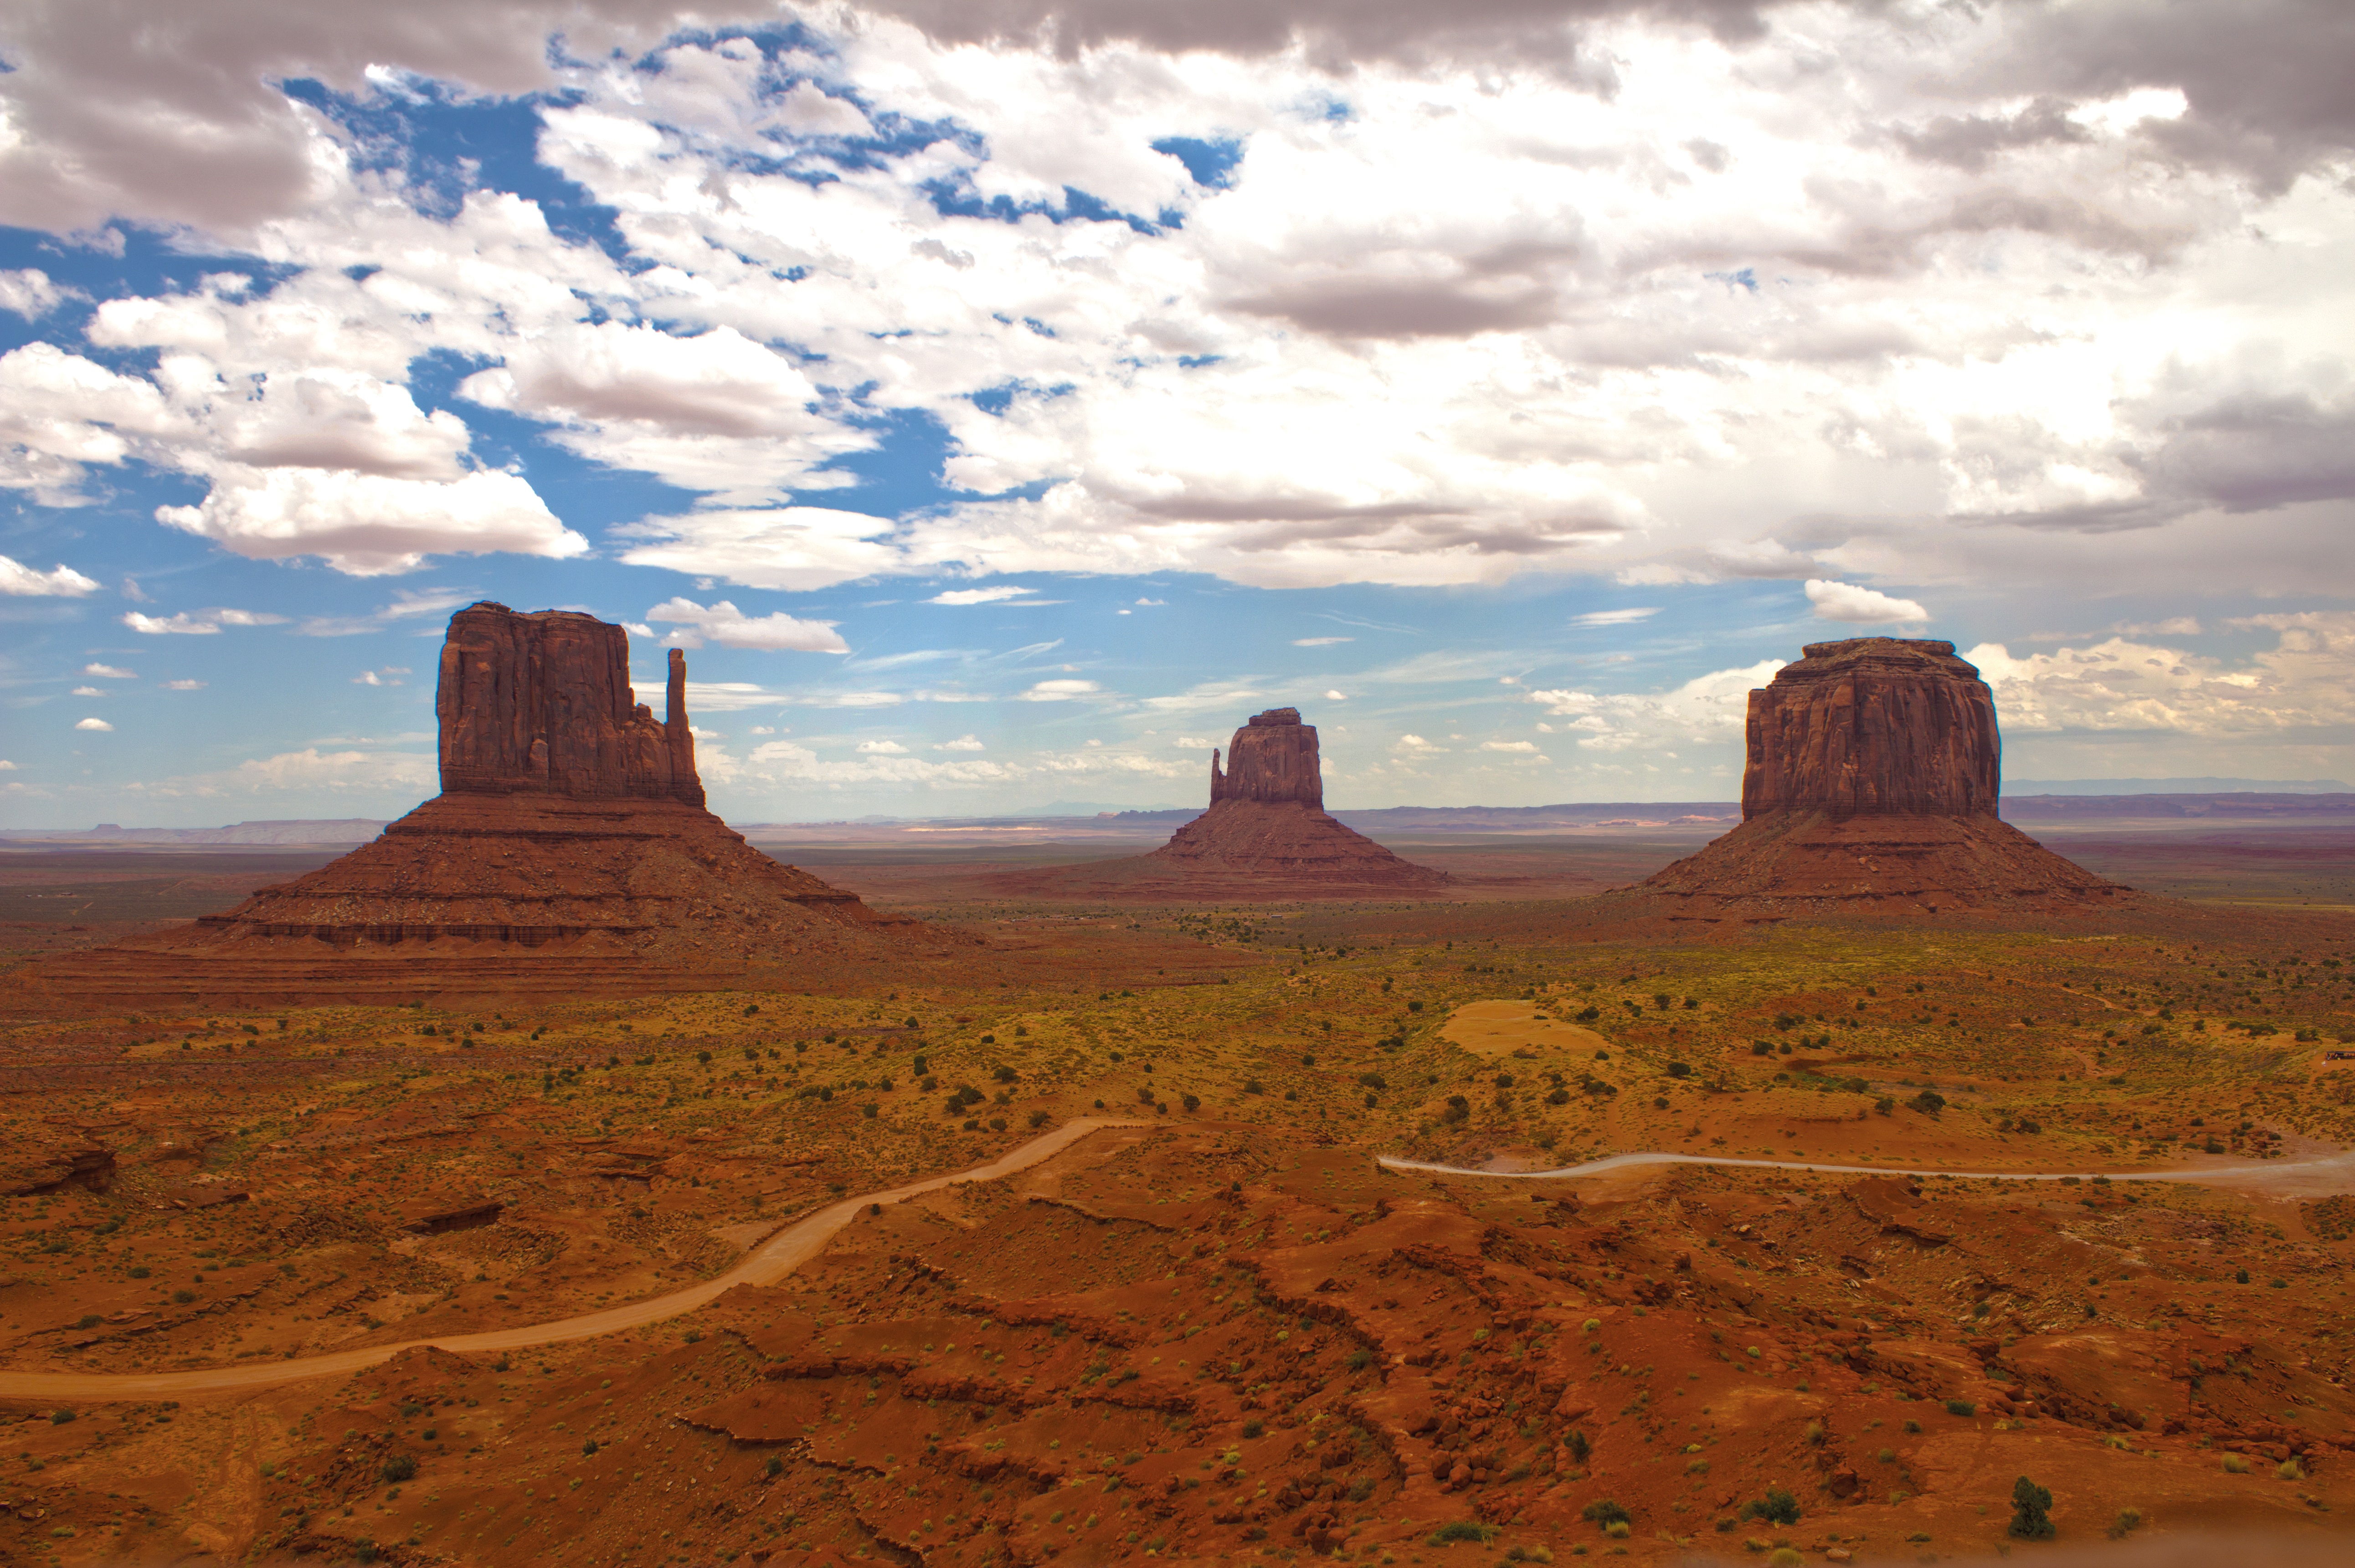
landscape, rock, wilderness, mountain, sky, desert, view, valley, formation, arch, red, natural, canyon, plain, colors, geology, mountains, badlands, plateau, western, ecosystem, wadi, butte, landform, monument valley, natural environment, geographical feature, aeolian landform, mountainous landforms